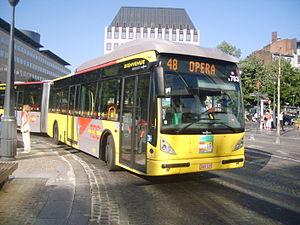
Le réseau d'autobus de la Direction Liège-Verviers fait partie de l'Opérateur de Transports de Wallonie, qui est la société publique de transports de la Région wallonne en Belgique.
À Liège, les déplacements en transport en commun sont principalement assurés par des bus et par des trains.